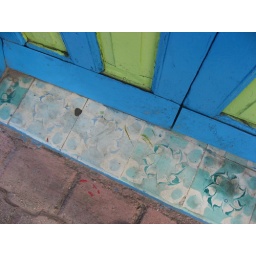
Great old door and floor in complementary colors.